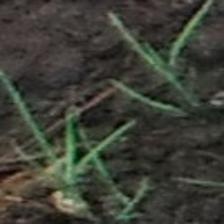
Label: clustered